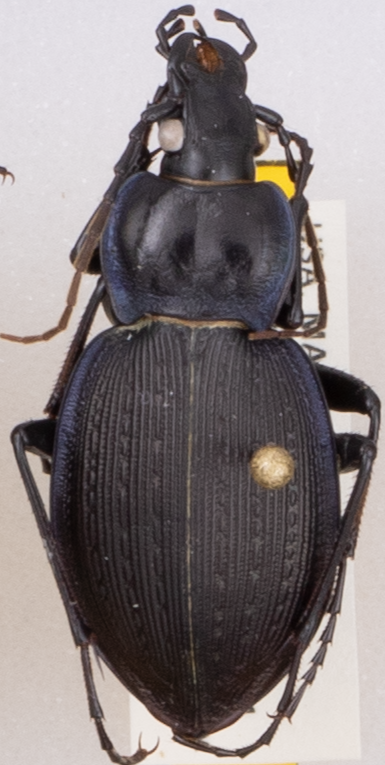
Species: Carabus goryi
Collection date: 2021-05-12
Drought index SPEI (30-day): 1.706
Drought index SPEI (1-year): -1.85
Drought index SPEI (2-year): -1.186